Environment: real
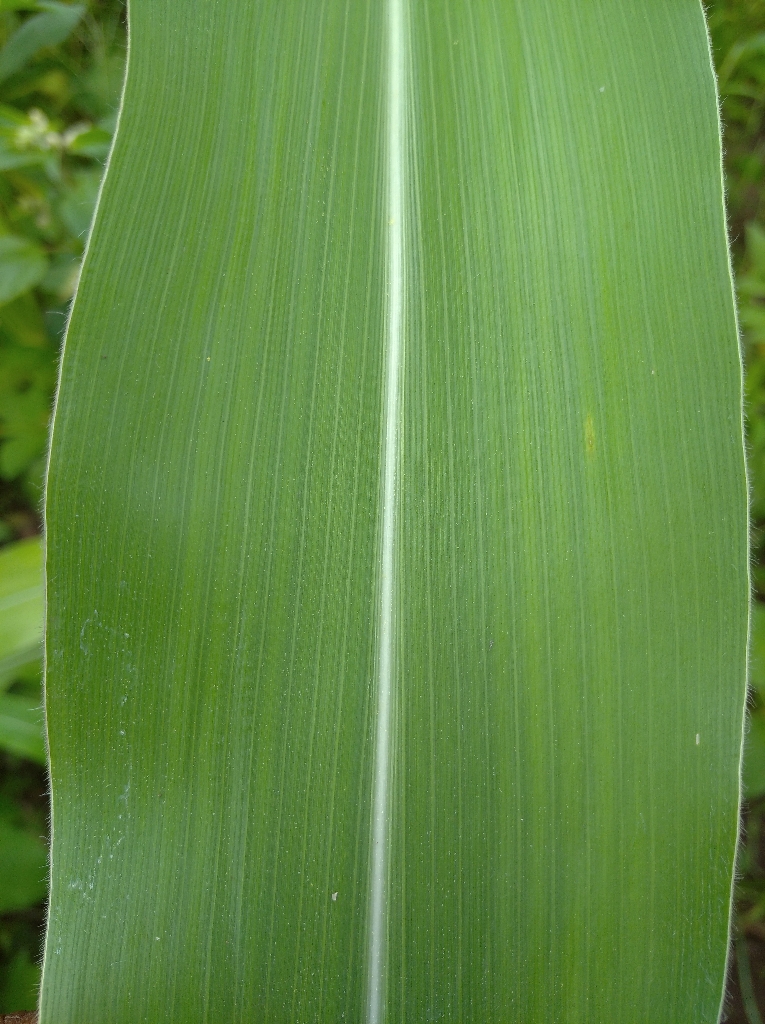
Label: healthy